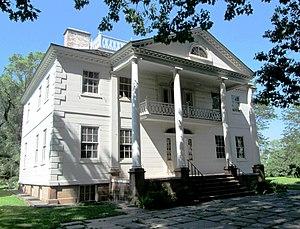
La maison Morris-Jumel, ou maison de Roger et Mary Philipse Morris, est un bâtiment historique américain situé au 65 Jumel Terrace, dans le quartier de Washington Heights, dans l'arrondissement de Manhattan à New York.